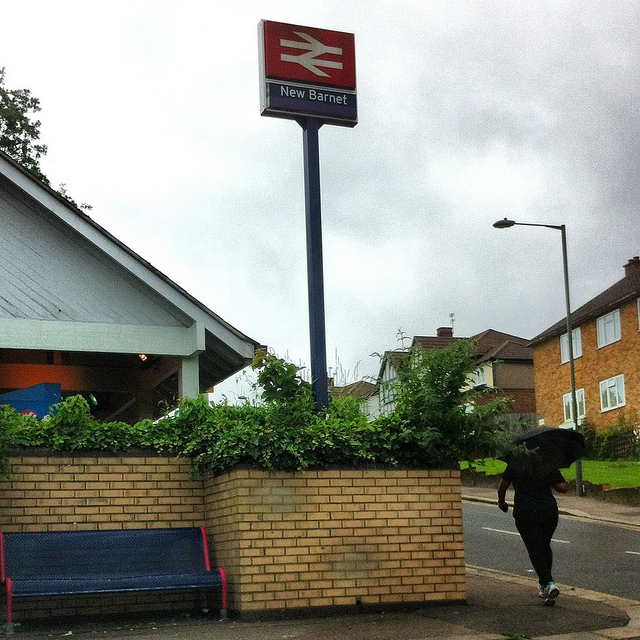
A train station in the United Kingdom during the day.